University of St. Michael's College

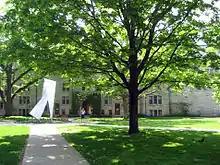
At the centre of the main college quadrangle is a sculptural representation of Saint Michael.

Throughout much of its history, St. Michael's benefited from a common practice whereby staff and faculty who were members of religious orders would donate their salaries back to the college. This source of income gradually disappeared as new faculty members were hired with mainly secular backgrounds, compelling the college to seek new revenue. The college's first modern fundraising attempt was launched in 1927, but was only partly successful due to the onset of the Great Depression. The Basilian Fathers of St. Michael's College was registered as a charitable organization in 1972. Subsequent campaigns and land sales allowed the college to gradually increase its endowment, expand its academic programs and construct new residence buildings. The Canadian Catholic Bioethics Institute became affiliated with St. Michael's College in 2001. In 2002, the college marked the sesquicentennial of its founding with an anniversary mass held in St. Basil's Church.